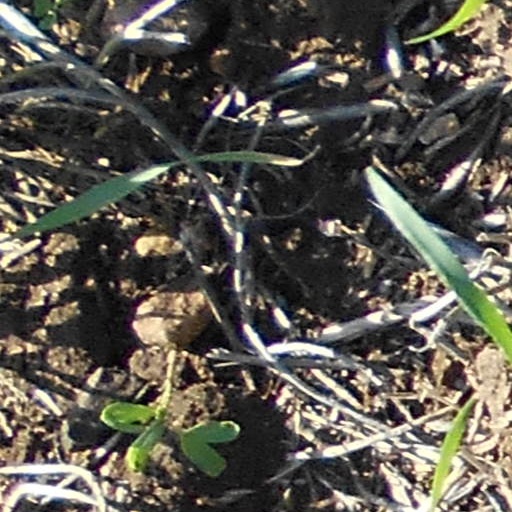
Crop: wheat